Money in the Bank (2010)

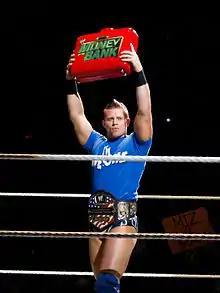
The Miz as United States Champion and Money in the Bank contract holder in August 2010.

After that was the Money in the Bank ladder match for a WWE Championship match contract involving Randy Orton, Chris Jericho, Edge, Evan Bourne, John Morrison, The Miz, Mark Henry, and Ted DiBiase Jr. During the match, Orton performed an elevated DDT on Bourne using a ladder. The Miz attempted a catapult on Morrison into a ladder, but Morrison climbed the ladder and used another ladder to climb a ladder set up underneath the briefcase. Edge trapped Morrison in the ladder and, along with The Miz, drove another ladder into Morrison. Morrison performed a springboard roundhouse kick using the ring apron on Henry, Jericho performed a Codebreaker on Henry and Edge performed a spear on Henry. In the end, Orton attempted to retrieve the briefcase but The Miz pushed the ladder, causing Orton to fall, and retrieved the briefcase to win the match.